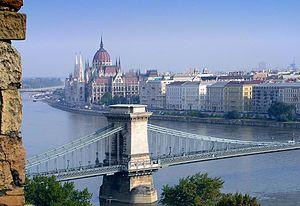
La géographie de l'Union européenne prend en compte plusieurs éléments : dans un premier temps la géographie physique de celle-ci qui évolue au travers de ses élargissements ; et sa géographie humaine, c'est-à-dire l'organisation de son espace, de sa richesse, qui, comme la géographie physique, est soumise aux évolutions liées à ses élargissements. La géographie de l'Union prend aussi en compte les régions d'outre-mer de l'Union européenne, ainsi que, dans une moindre mesure, les territoires dépendant de l'Union sans en faire partie.